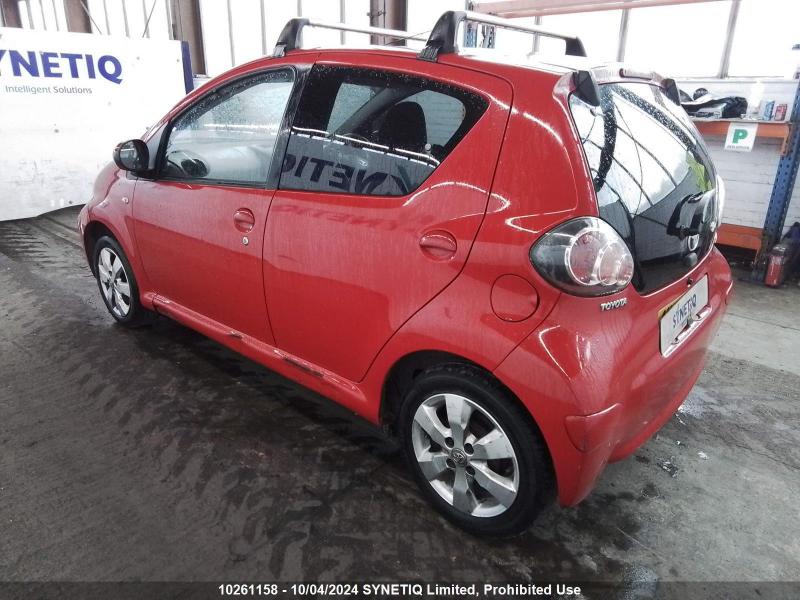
Aucun dommage détecté.
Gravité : aucun